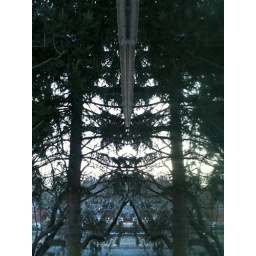
Iphone 3gs. Photo taken against a large window reflecting a mirror image.